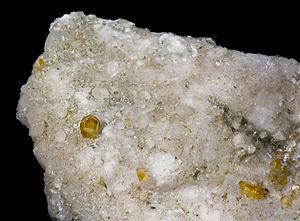
Célestine - Carrière de Gypse d'Arignac, Tarascon-sur-Ariège, Ariège, Midi-Pyrénées, France (5x3.8cm)
La célestine est une espèce minérale composée de sulfate de strontium SrSO₄, avec des traces de Ba et Ca. Il s'agit d'un minéral relativement abondant, typique des évaporites, mais aussi des milieux hydrothermaux.